Sukhoi Su-27

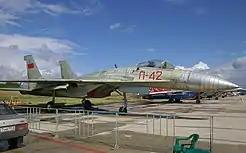
P-42 at Ramenskoye airfield

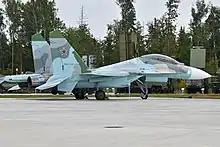
Twin-seat combat trainer Su-27UB of the Russian Aerospace Forces

The T-10 was spotted by Western observers initially in satellite photographs at Ramenskoye air base, where it was first called ""Ram-K"" and later assigned the NATO reporting name 'Flanker-A'. The development of the T-10 was marked by considerable problems, leading to a fatal crash of the second prototype, the T-10-2 on 7 July 1978, due to shortcomings in the fly-by-wire control system. Extensive redesigns followed (T-10-3 through T-10-15) and a revised version of the T-10-7, now designated the "T-10S", made its first flight on 20 April 1981. It also crashed due to control problems and was replaced by T-10-12 which became "T-10S-2". This one also crashed on 23 December 1981 during a high-speed test, killing the pilot. Eventually the T-10-15 demonstrator, "T-10S-3", evolved into the definitive Su-27 configuration.